NYU Violets

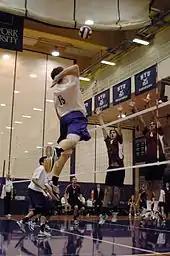
Men's volleyball match in the Coles Center

NYU, in its relatively short history in NCAA Division III, has won two national team championships (and many league championships). The basketball program has enjoyed a good deal of success since being reinstated on the Division III level in 1983. In 1997, the women's basketball team, led by head coach Janice Quinn, won a championship title over the University of Wisconsin–Eau Claire and in 2007 returned to the Final Four. NYU men's basketball and head coach Joe Nesci appeared in the Division III National Championship game in 1994.